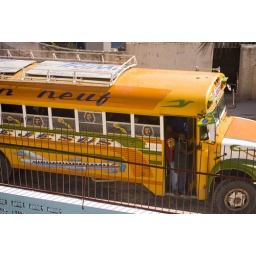
orange bus in port au prince